North Hampshire Militia

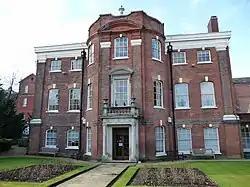
Serle's House

The Childers Reforms of 1881 completed the Cardwell process by converting the linked Regular regiments into county regiments and incorporating the militia battalions into them. The 37th and 67th Foot formed the Hampshire Regiment on 1 July 1881 with the following organisation: